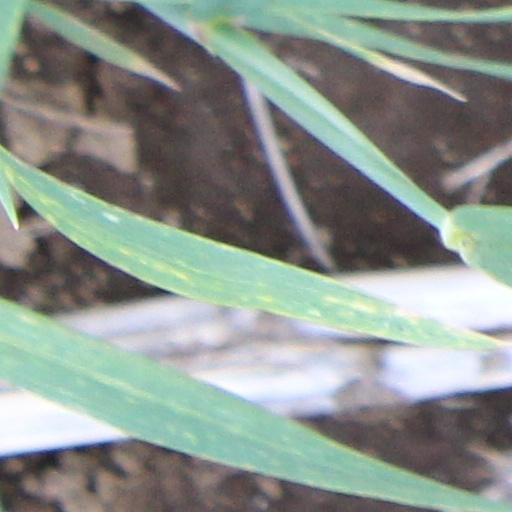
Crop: wheat